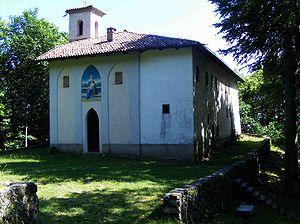
Le sanctuaire du Mazzucco est un sanctuaire consacré à Sainte Anne, à la Vierge et à Bernard de Menthon.